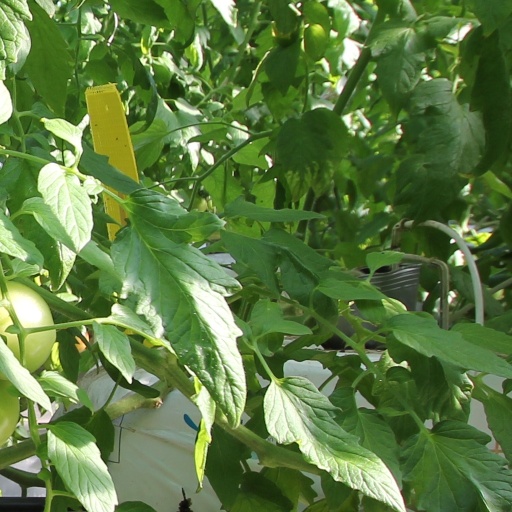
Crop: tomato